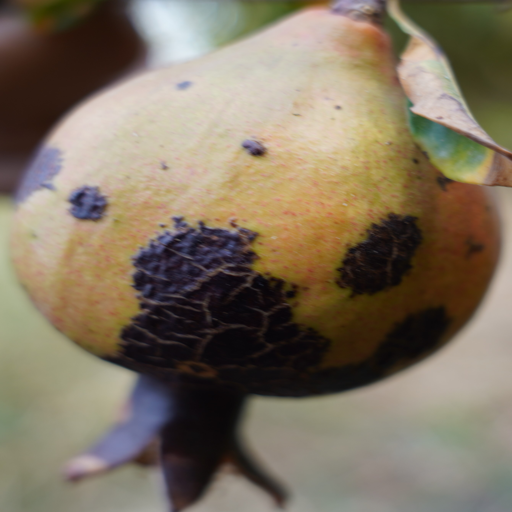
Label: Colletotrichum spp